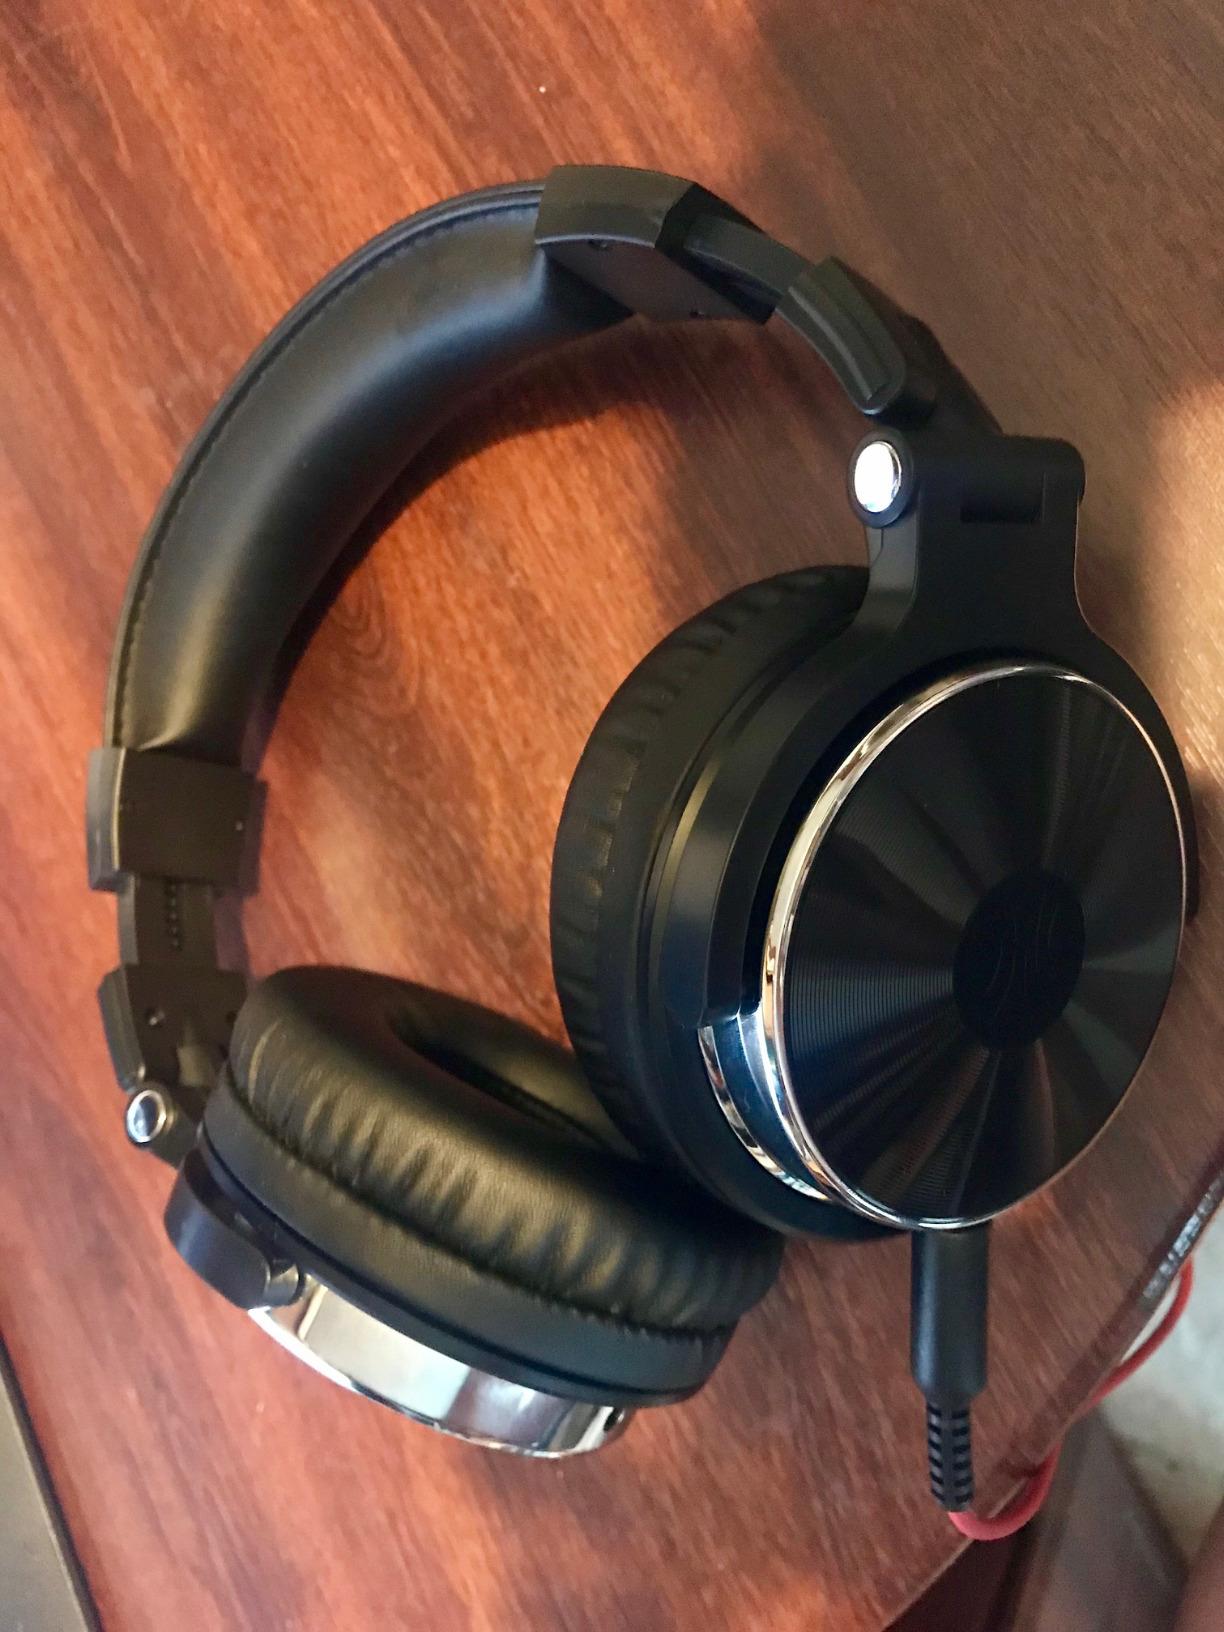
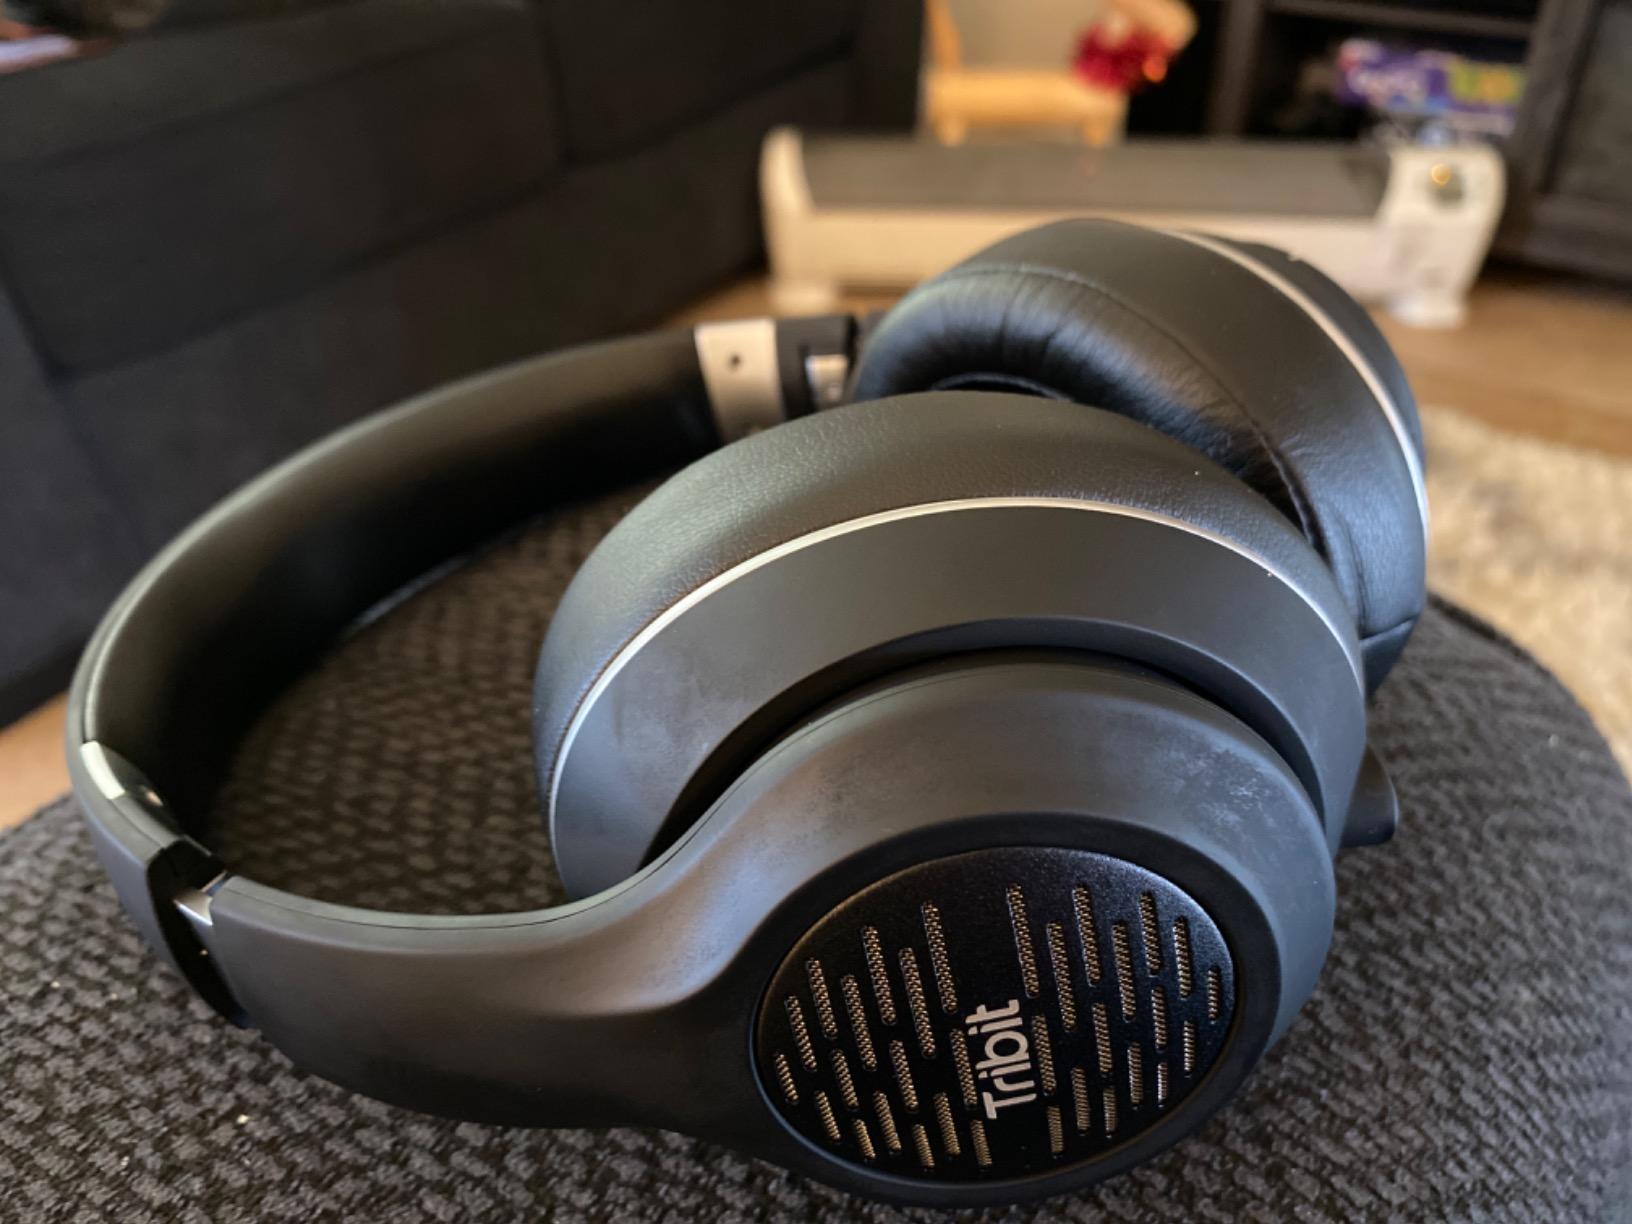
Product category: headphones
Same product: no